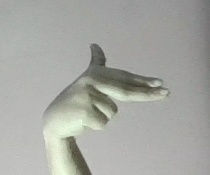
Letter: ghain